Mitchell Fineran

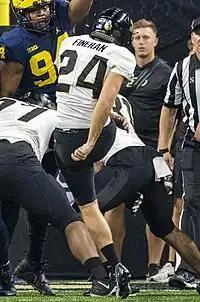
Fineran (#24) with Purdue

Mitchell Fineran is a former American college football placekicker for the Purdue Boilermakers of the Big Ten Conference (Big Ten). Prior to enrolling at Purdue as a graduate transfer in 2021, he attended and played football at Samford University in the Southern Conference (SoCon) of the NCAA Division I Football Championship Subdivision (FCS).